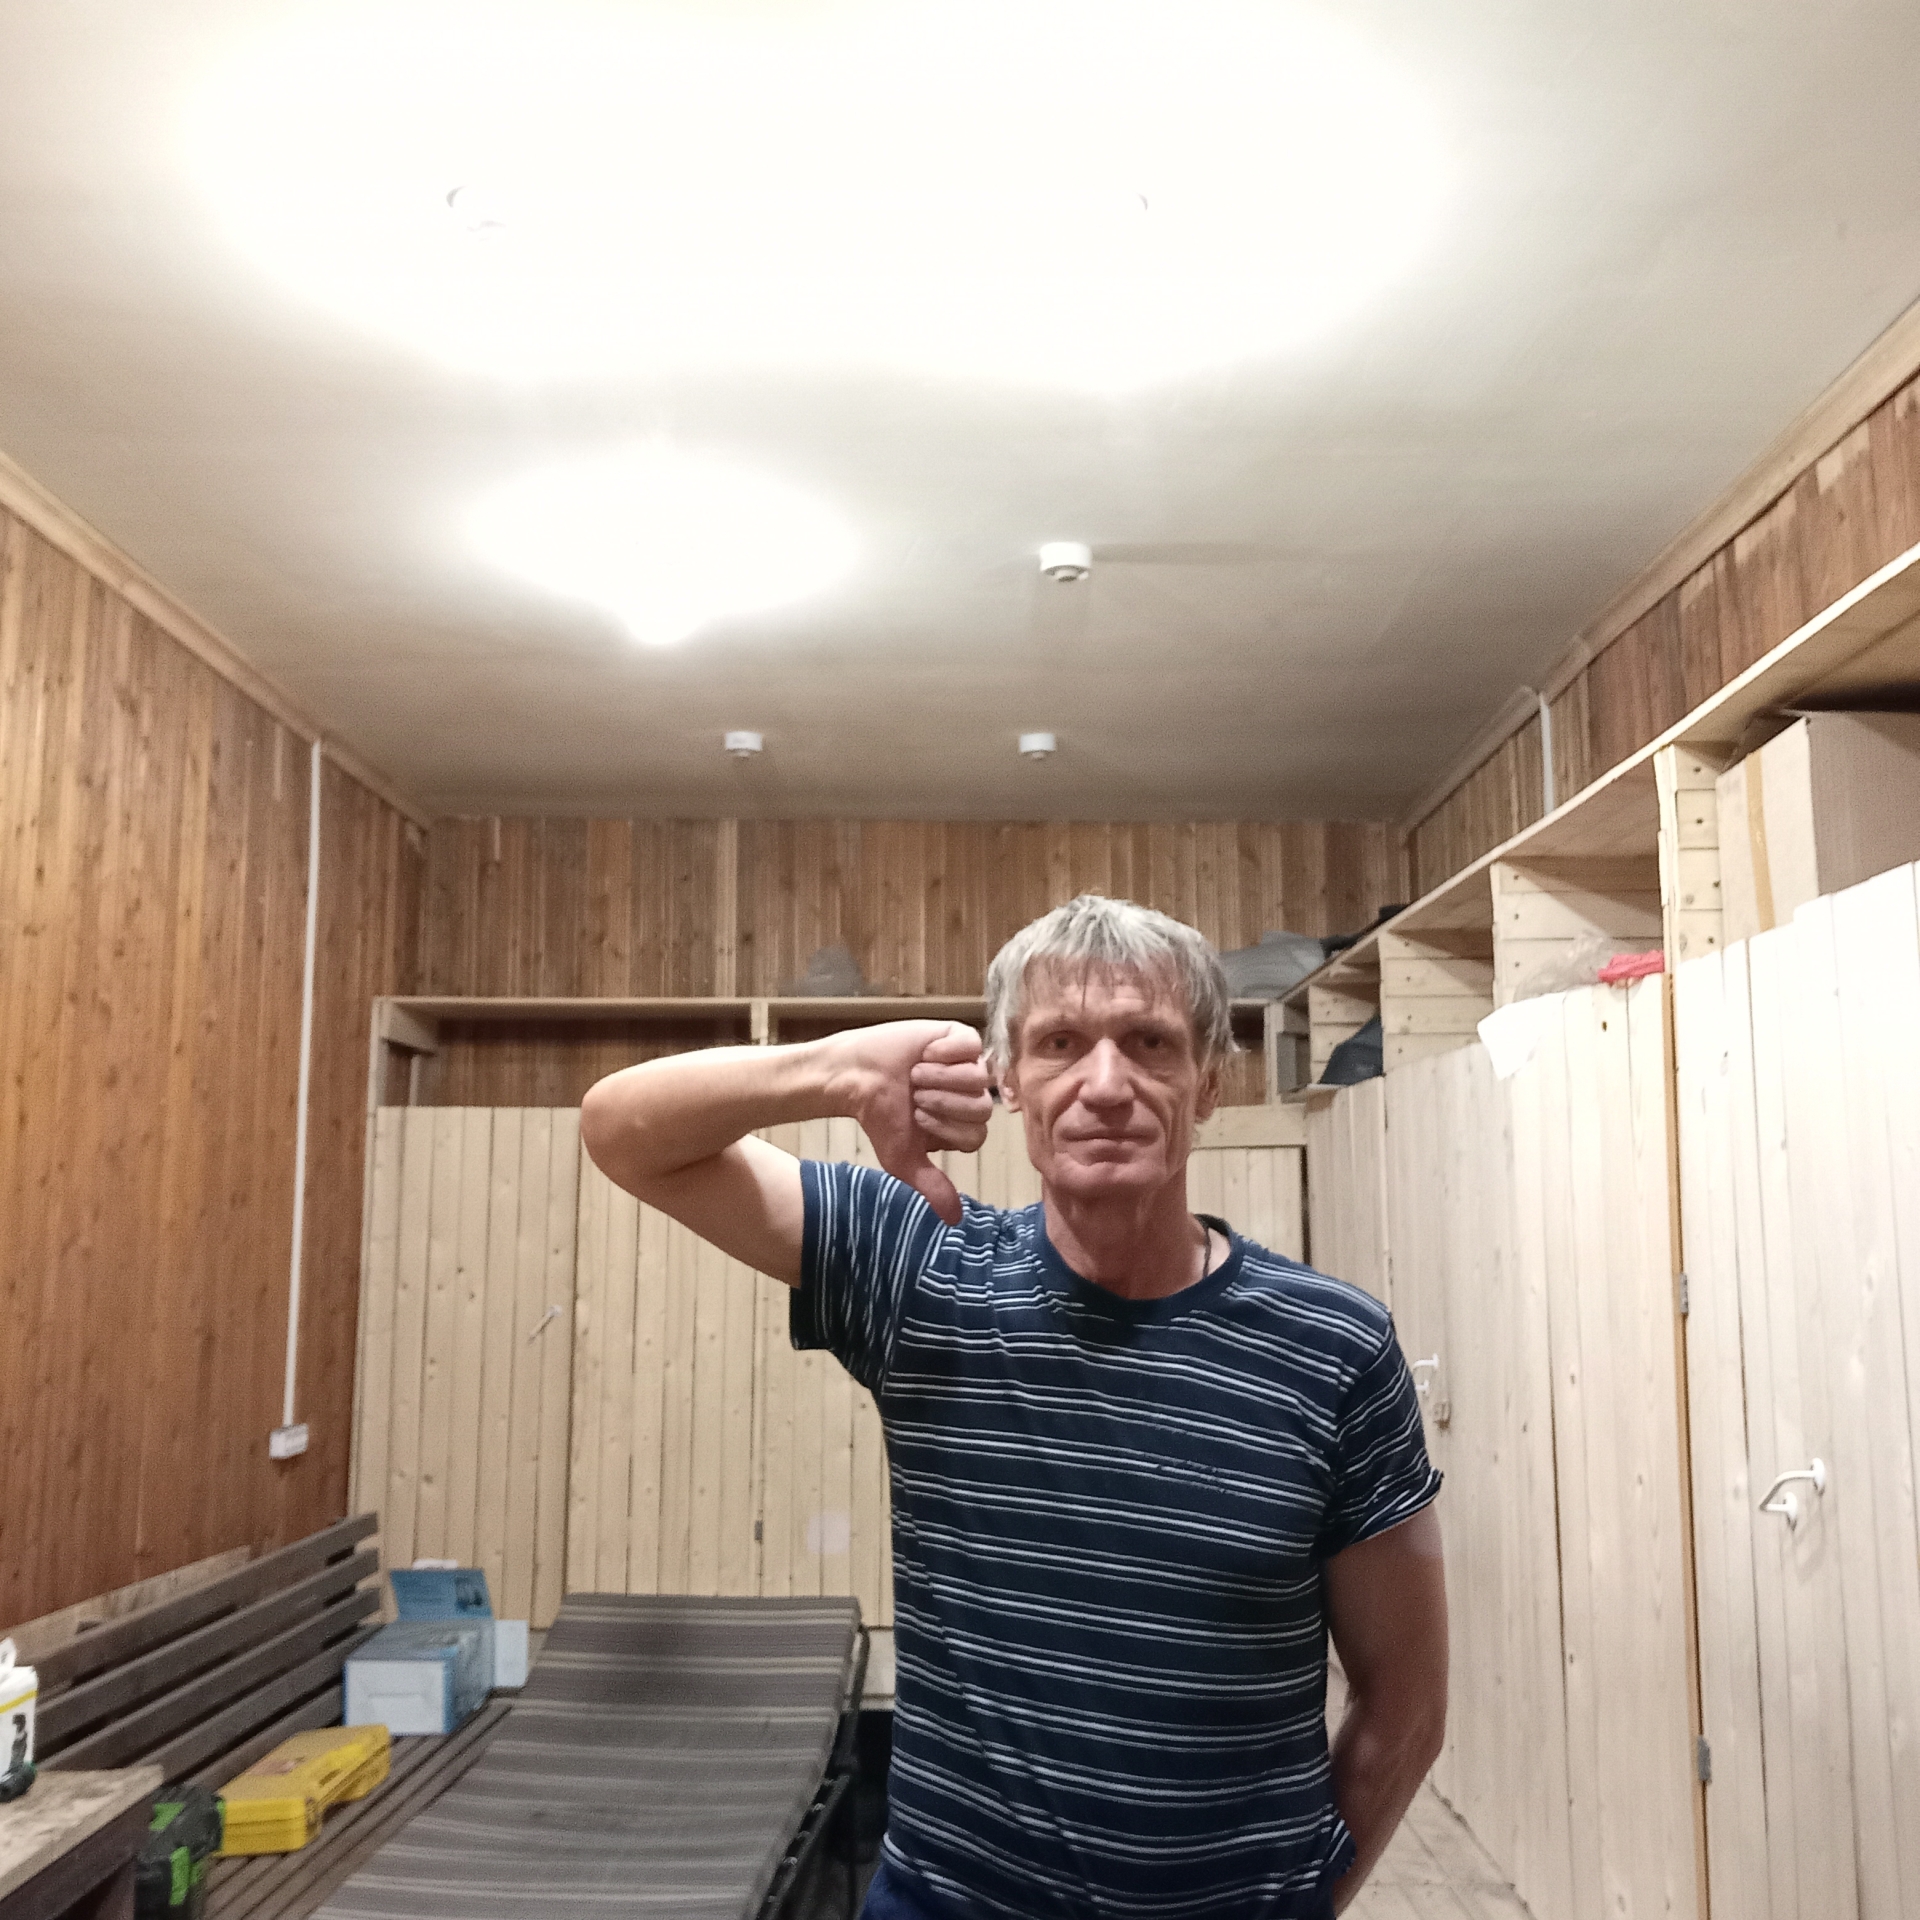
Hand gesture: dislike